Niels Skousen

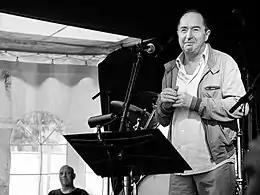
Aarhus Festuge 2008

Niels Skousen (born 28 January 1944 in Cologne, Germany) is a Danish composer, guitarist, actor, and poet. Niels Skousen is married to (since 2003).